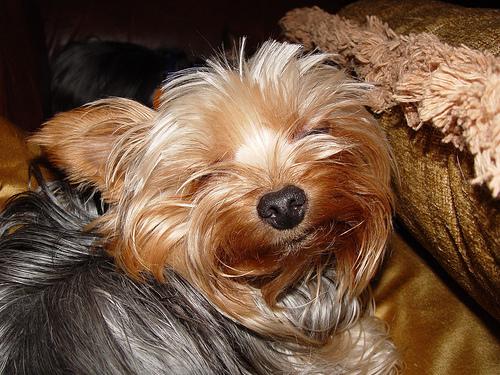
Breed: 340-n000120-Yorkshire_terrier